Alida van Daalen

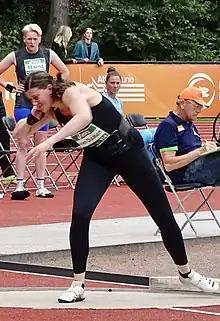
Van Daalen in 2022

Alida van Daalen (born 12 April 2002) is a Dutch track and field athlete who competes in shot put and discus.